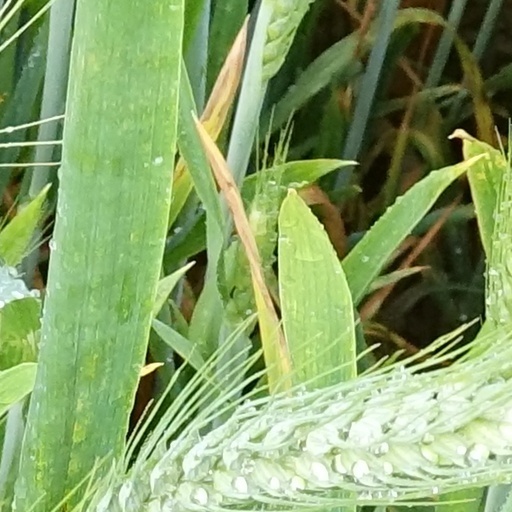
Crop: wheat